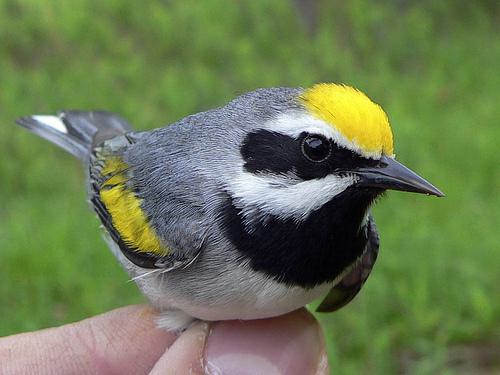
A photo of a golden winged warbler